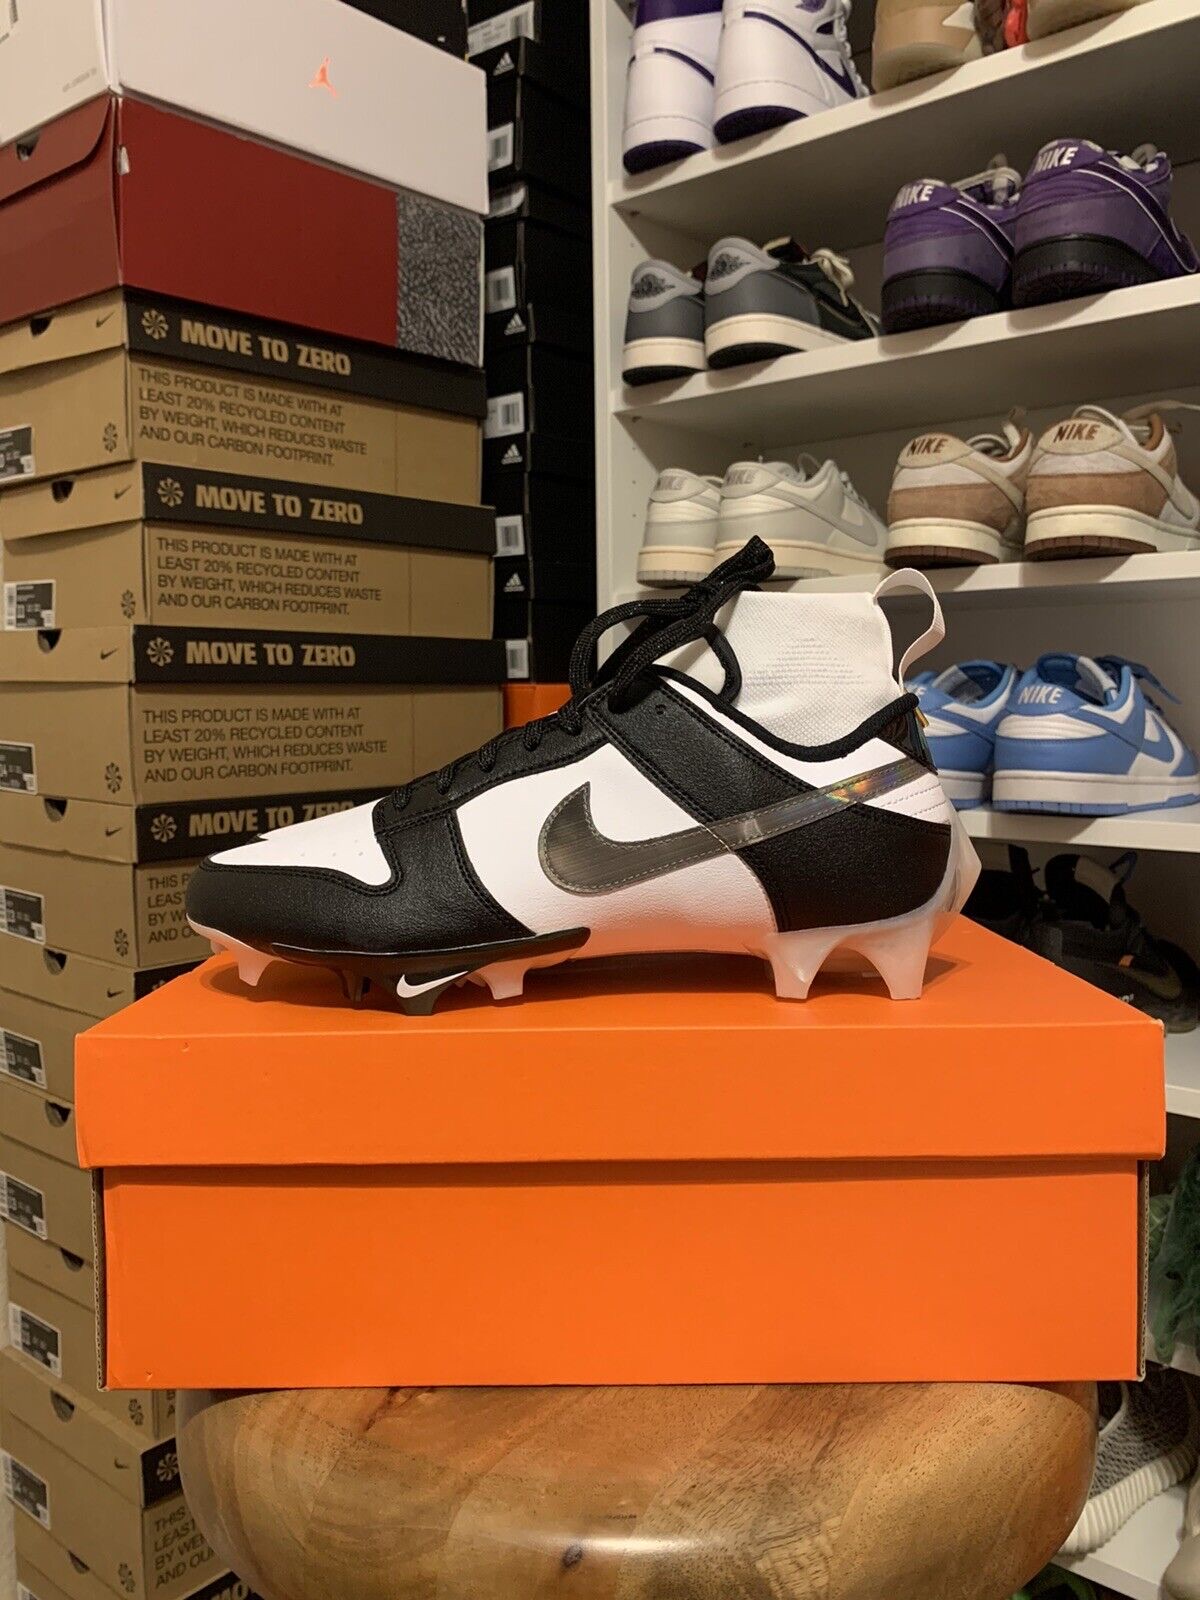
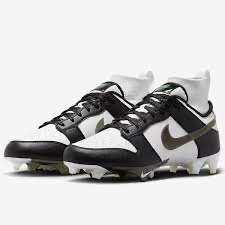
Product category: misc
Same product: yes